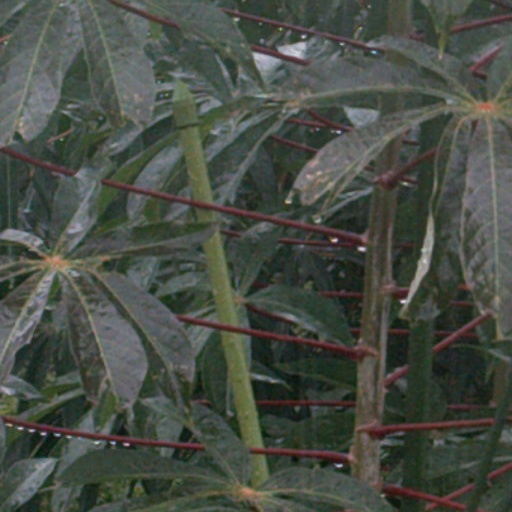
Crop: cassava